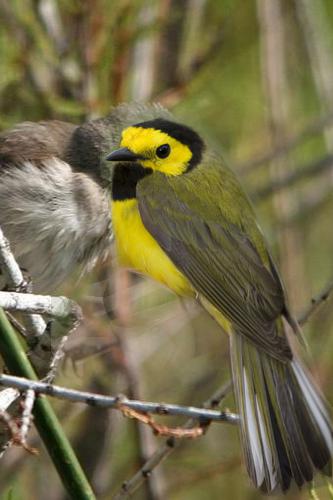
Bird species: Hooded_Warbler
Bird type: landbird
Background: land